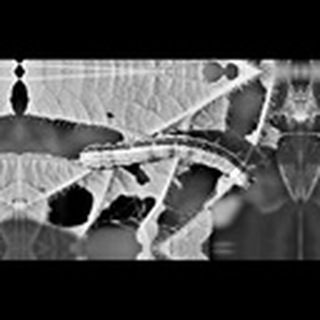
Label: cotton_army_worm